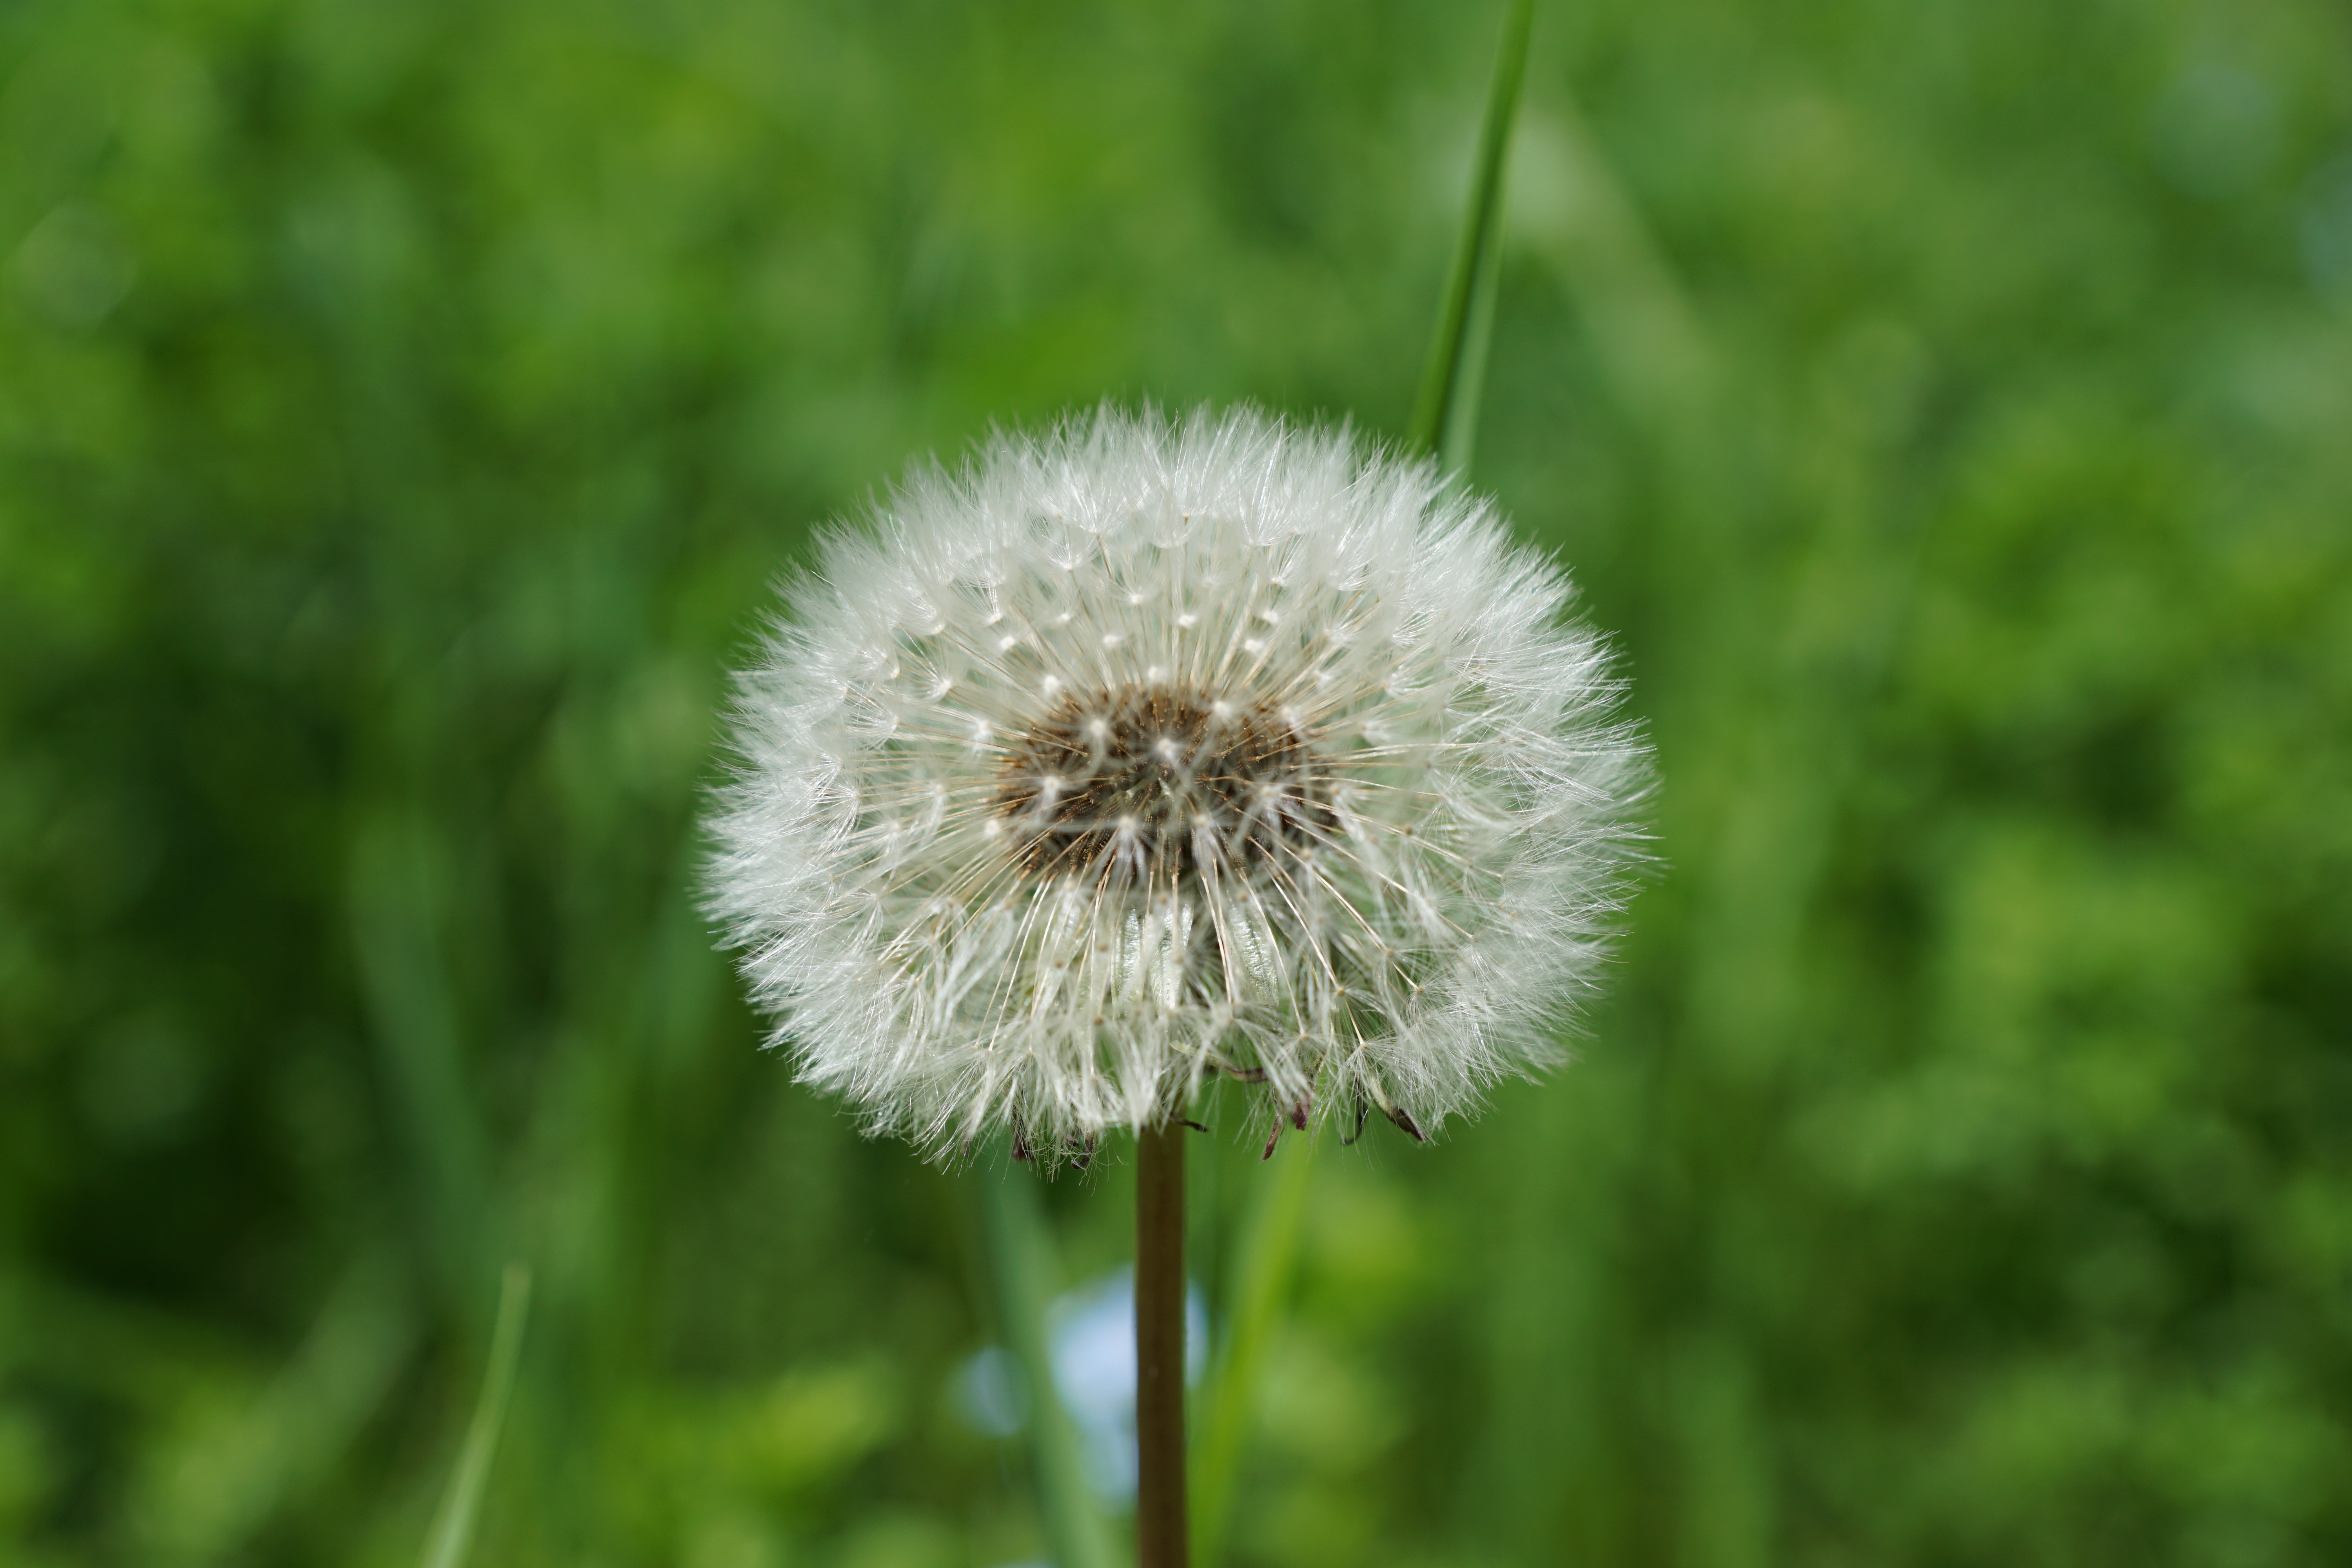
nature, grass, plant, field, meadow, dandelion, prairie, flower, daisy, green, botany, flora, wildflower, close up, pointed flower, grassland, thistle, macro photography, flowering plant, daisy family, grass family, plant stem, land plant